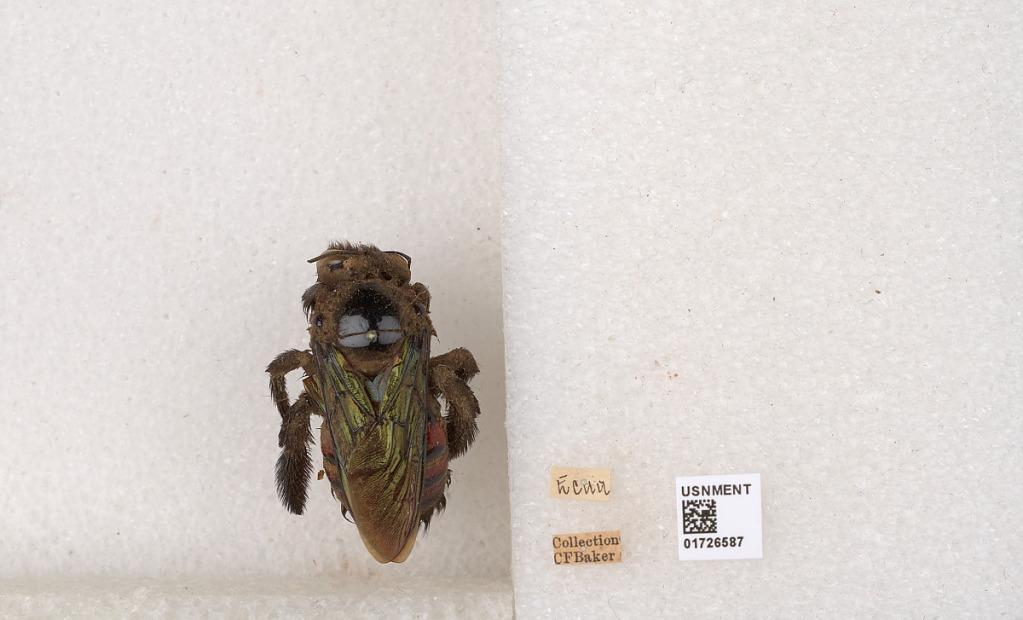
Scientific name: Xylocopa (Neoxylocopa) frontalis (Olivier)
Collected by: C. Baker
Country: Ecuador
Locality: Ecuador